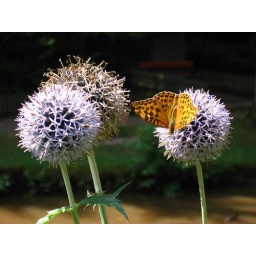
Was lucky to get the butterfly in this one. If only that middle flower wasn't half-dead.